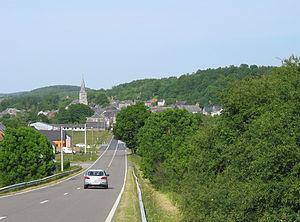
Petigny (Belgique), rue Général de Monge.